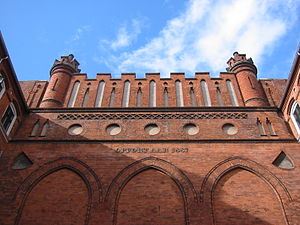
Skydebanemuren / Arkitektur
Detalje set fra vejsiden.
Skydebanemuren er en borg-lignende mur flankeret af to boligejendomme som ligger mellem Skydebanehaven og Istedgade på det centrale Vesterbro i København. Muren blev konstrueret som kuglefang i forbindelse med etableringen af Istedgade for at beskytte trafikken langs den nye gade mod projektiler fra Den Kgl. Skydebane, som lå hvor Skydebanehaven ligger i dag. Muren danner point de vue for Skydebanegade, der med sine ensartede, rigt udsmukkede huse udgår fra den modsatte side af Istedgade.